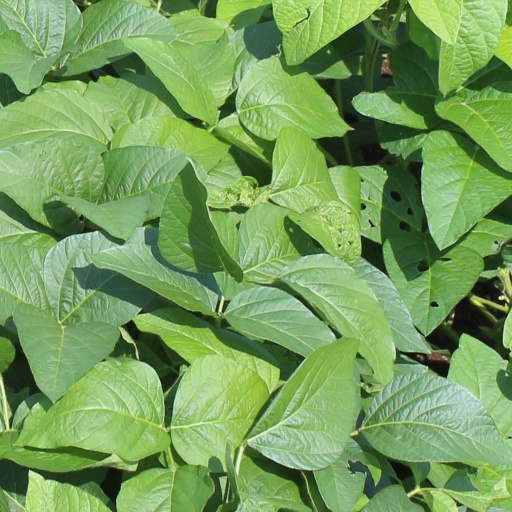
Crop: soybean